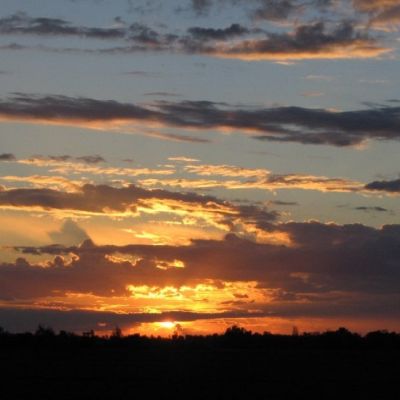
Cloud type: Altocumulus (Ac)